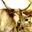
Label: cattle